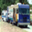
Label: truck